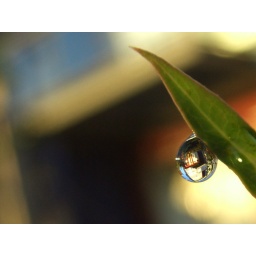
My neighbour's house photographed through a water droplet on a plant in his front yard.